Ladderane

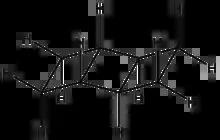
Simple ladderane structure

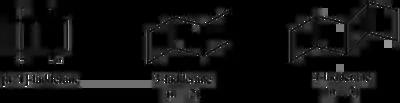
Ladderane nomenclature

In chemistry, a ladderane is an organic molecule containing two or more fused cyclobutane rings. The name arises from the resemblance of a series of fused cyclobutane rings to a ladder. Numerous synthetic approaches have been developed for the synthesis of ladderane compounds of various lengths. The mechanisms often involve [2 + 2] photocycloadditions, a useful reaction for creating strained 4-membered rings. Naturally occurring ladderanes have been identified as major components of the anammoxosome membrane of the anammox bacteria, phylum "Planctomycetota".